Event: Nepal Earthquake
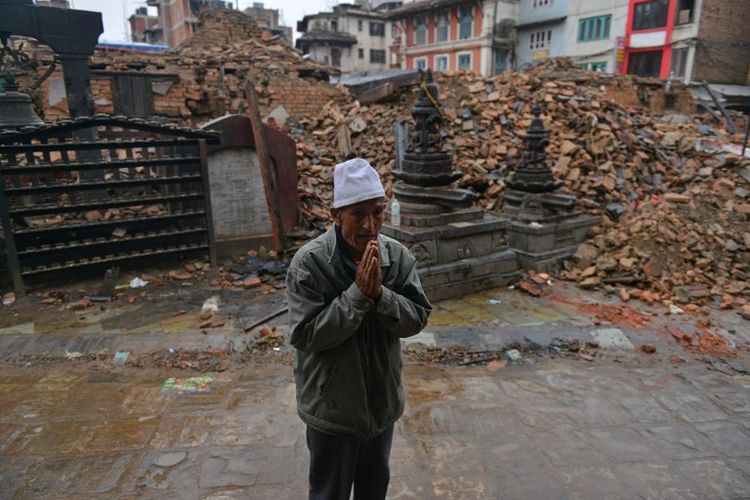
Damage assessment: damage